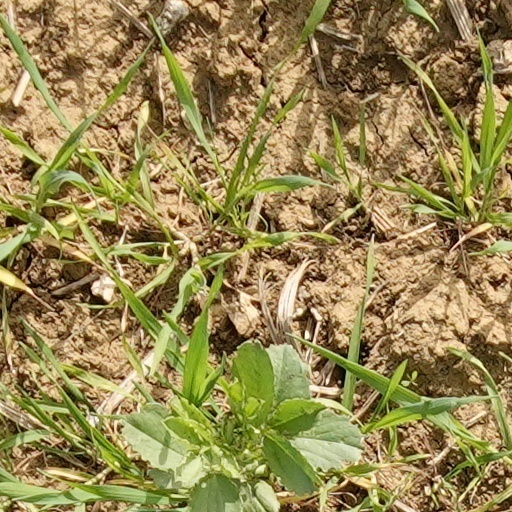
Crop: wheat